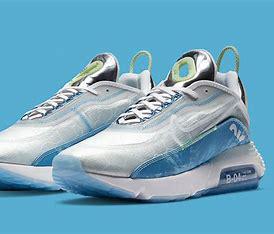
Brand: Nike
Model: Air Max 2090